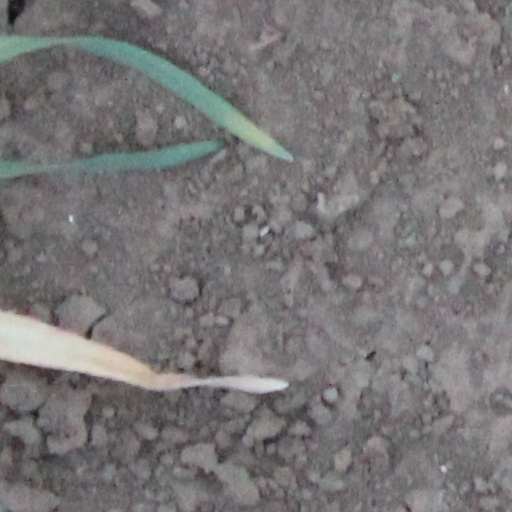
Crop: wheat